Rice vinegar

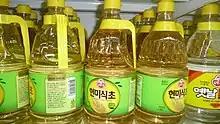
"Hyeonmi-sikcho" (brown rice vinegar)

In Korean cuisine, "ssal-sikcho" ("rice vinegar") made with either white or brown rice. Glutinous rice may also be used. Rice is mixed with "nuruk" (fermentation starter). Alternatively, rice wine lees can be used to make rice vinegar, in which case the final product is often called "makgeolli-sikcho" (rice wine vinegar). Two rice vinegar varieties, each from North Gyeongsang Province and South Chungcheong Province, are included in the Ark of Taste catalogue of heritage foods.